Sar (river)

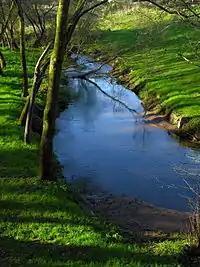
The Sar River near Compostela

The Sar is a river in Galicia, Spain. Rising near Santiago de Compostela, it flows through the A Maía valley for over before entering the Ulla River, near Padrón.